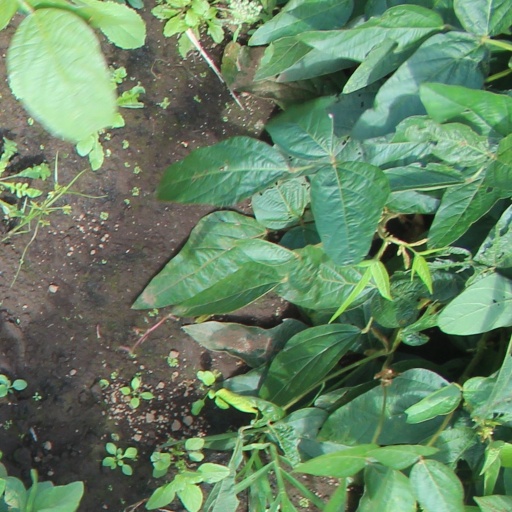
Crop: soybean